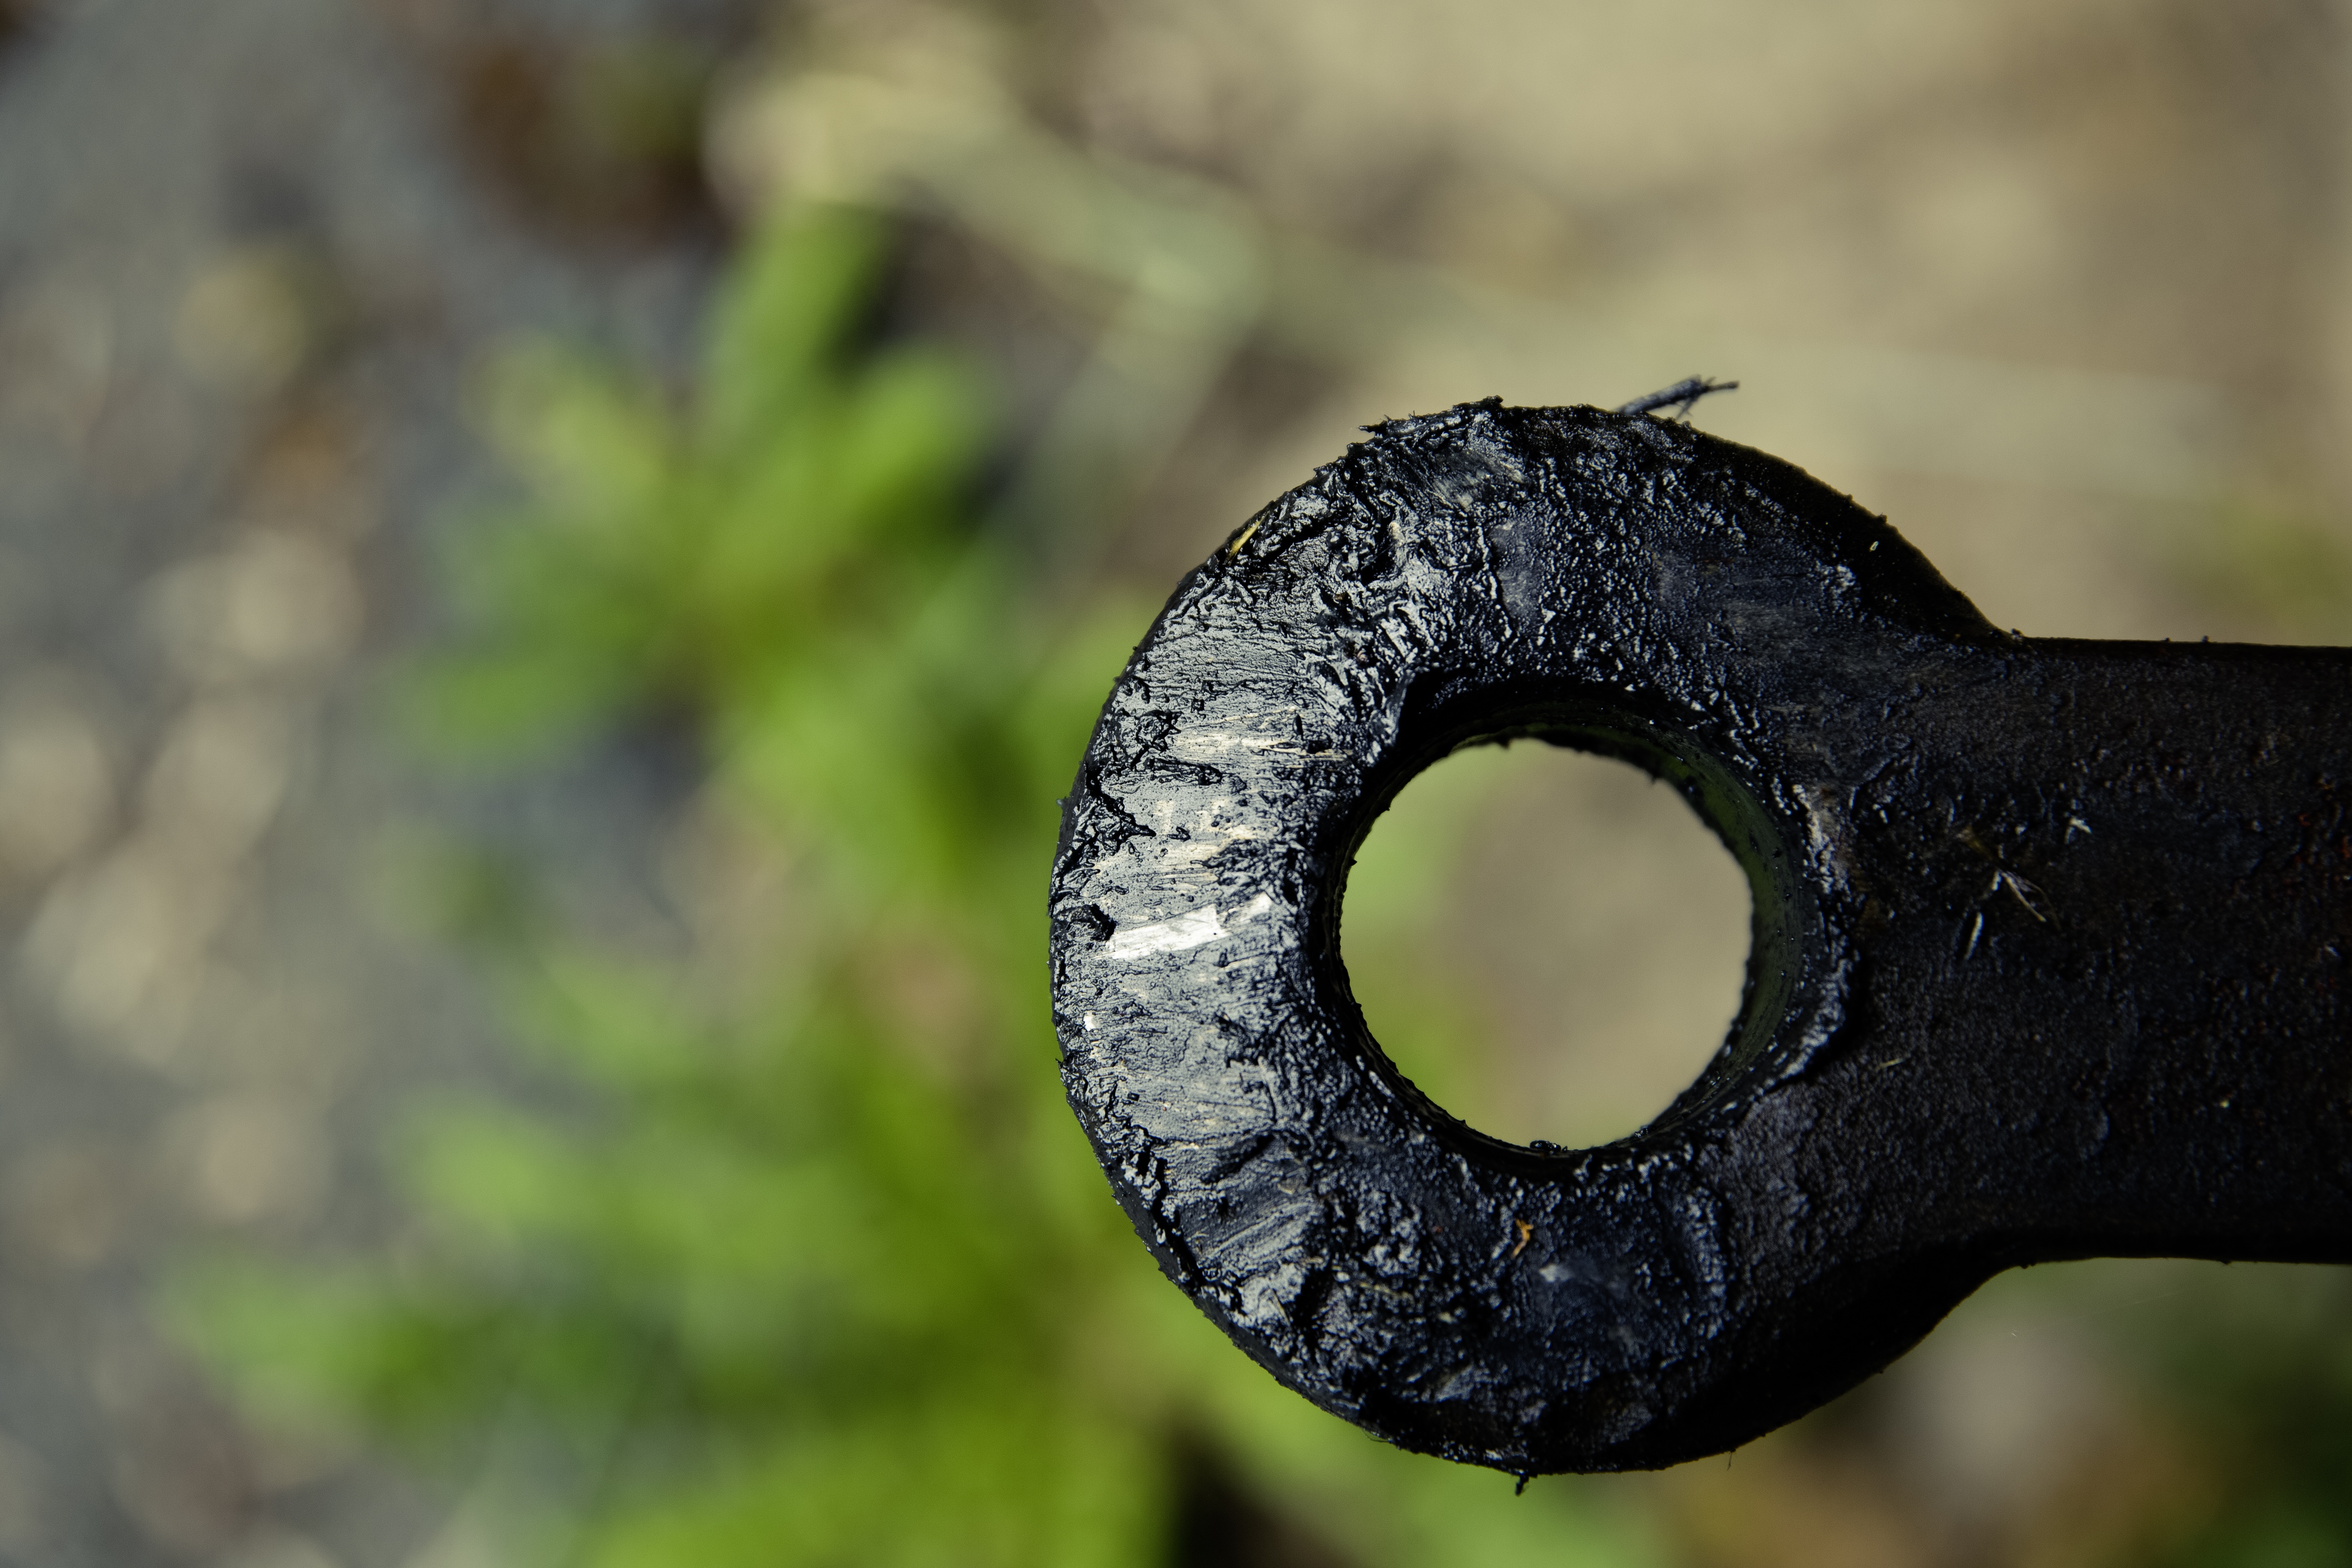
nature, branch, photography, leaf, flower, wildlife, green, agriculture, close up, hitch, trailers, macro photography, tipper, trailer hitch, goo, loader wagons